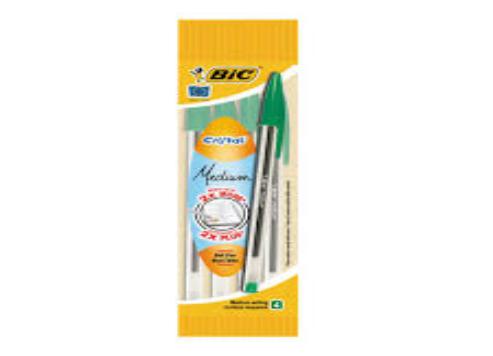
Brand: bic cristal
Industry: Necessities